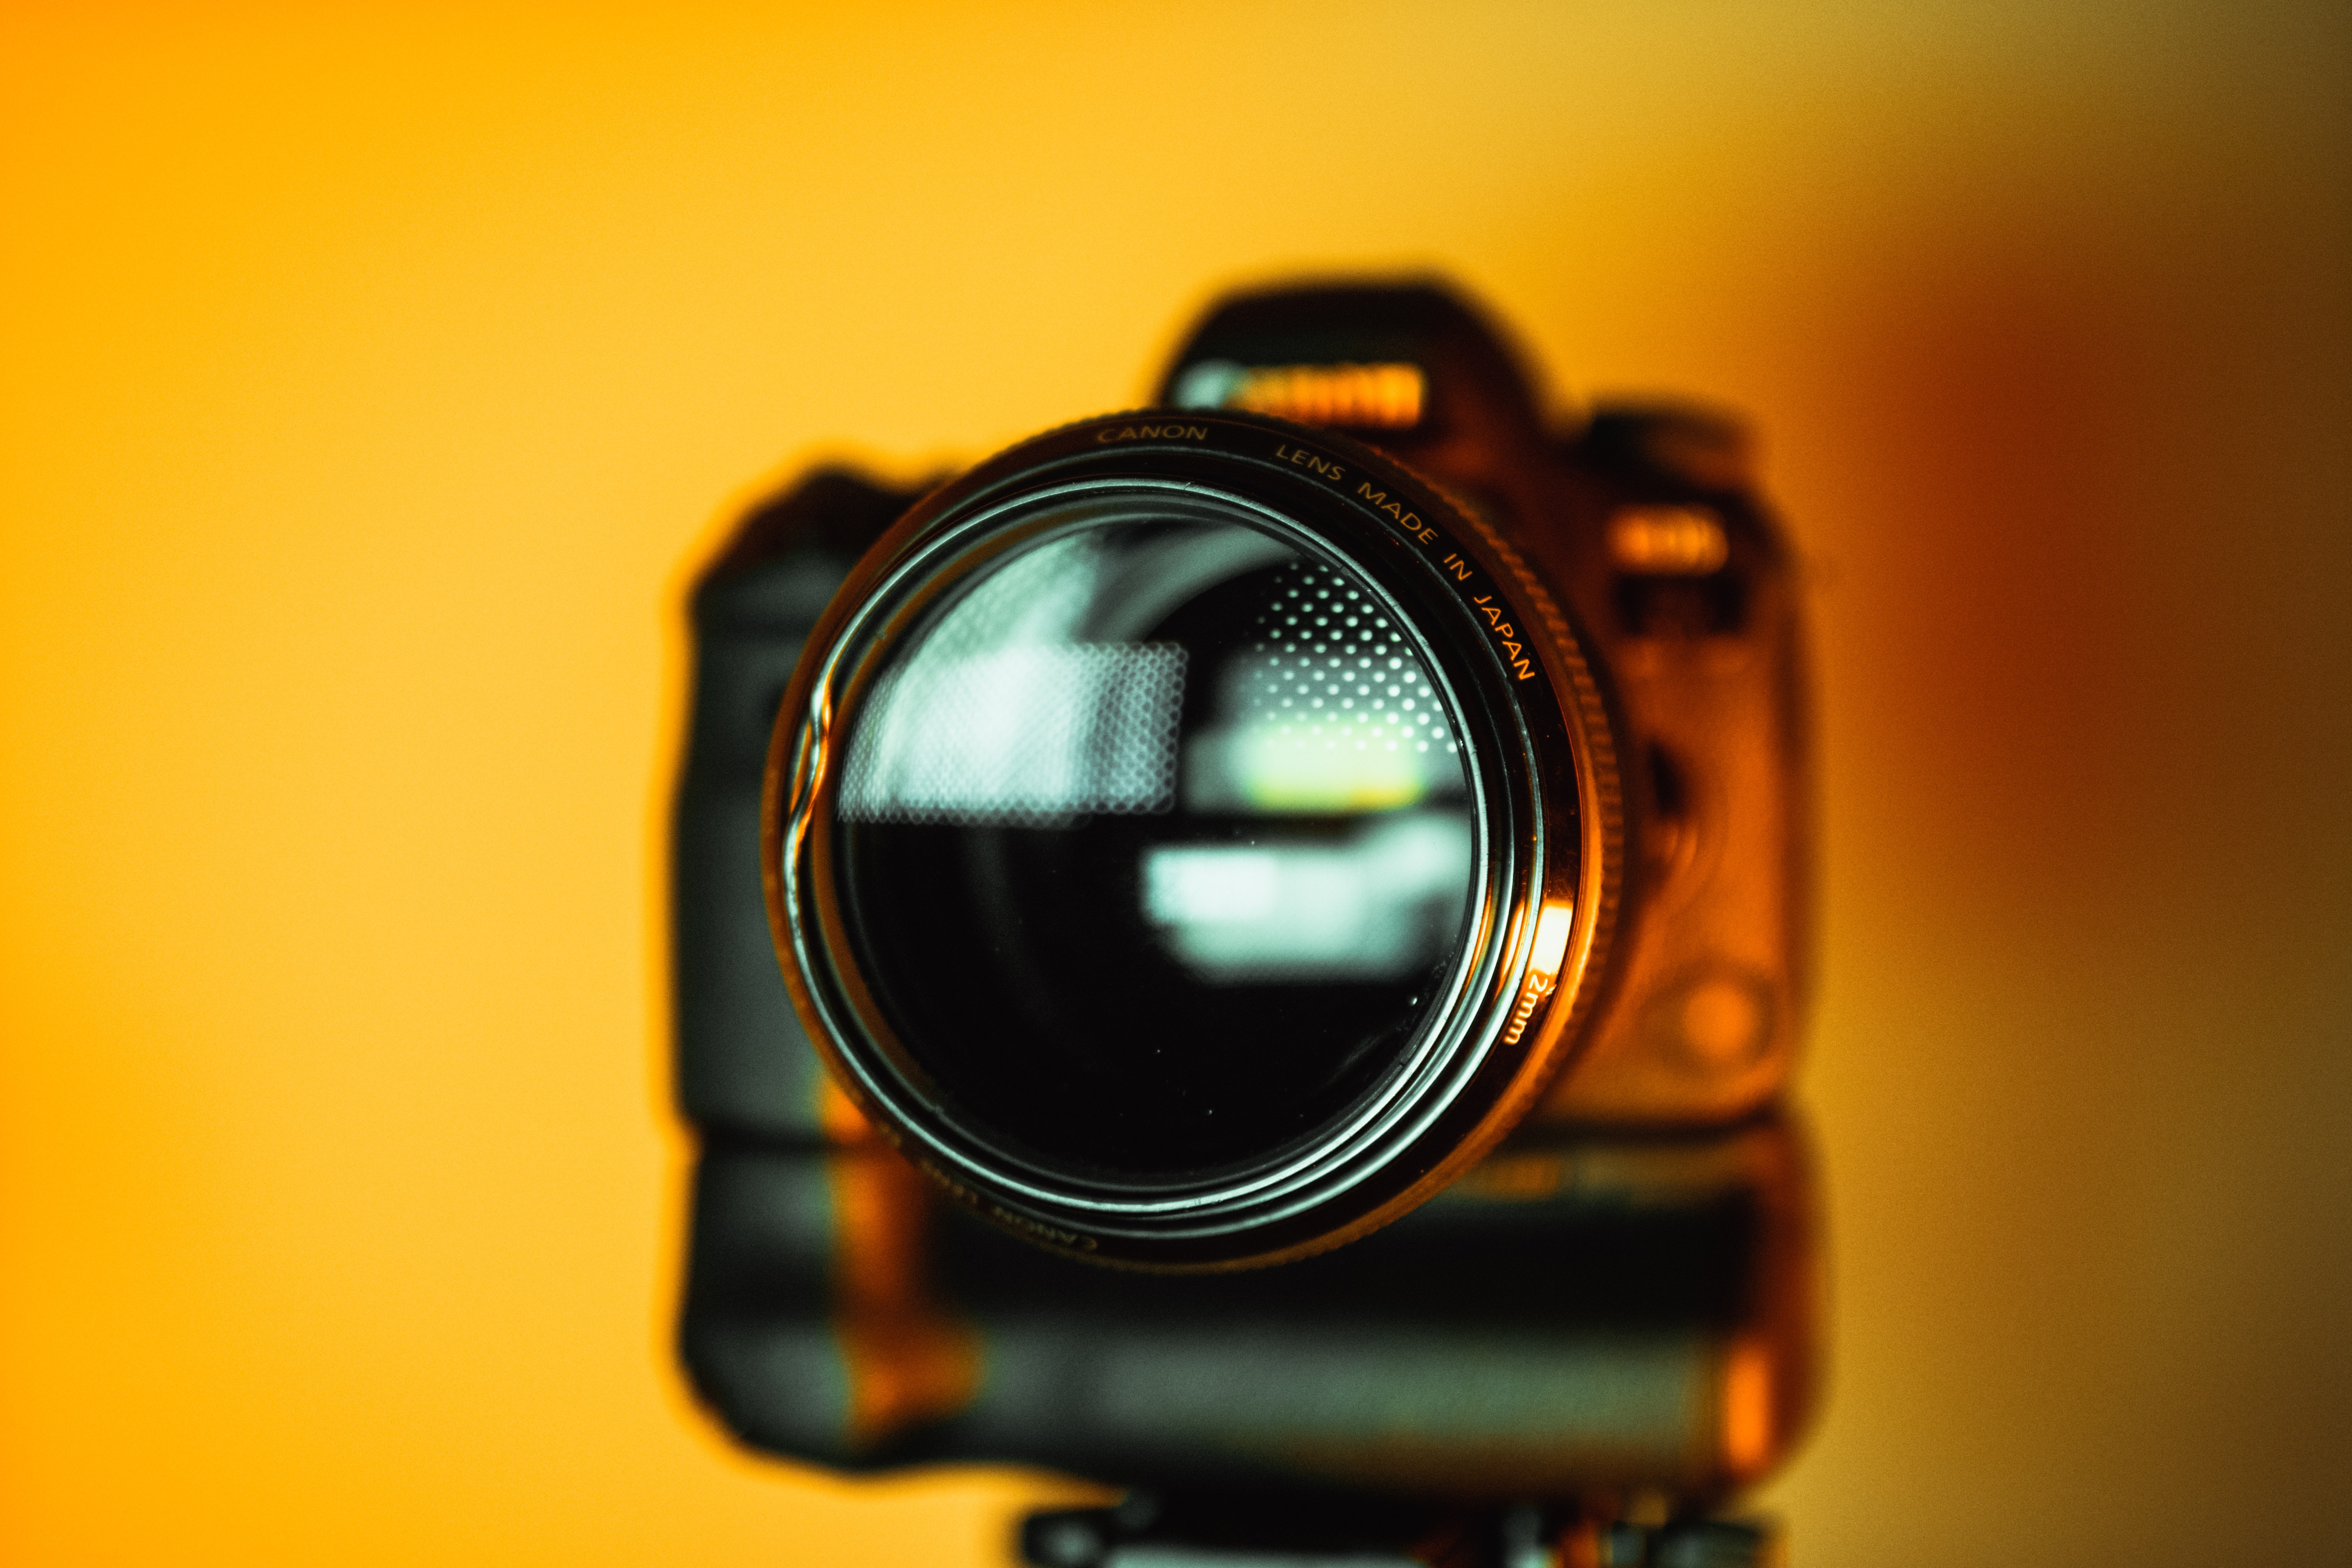
cameras optics, camera accessory, Point and shoot camera, camera lens, lens, light, camera, yellow, photography, reflex camera, close up, single lens reflex camera, macro photography, shutter, reflection, digital camera, stock photography, still life photography, mirrorless interchangeable lens camera, still life, digital slr